T-cell acute lymphoblastic leukemia

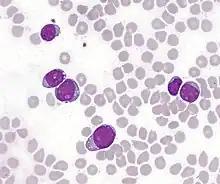
T-lymphoblastic cells of acute leukemia in the bone marrow. In some cases, the cytoplasm is concentrated at one pole of the cell, forming "hand mirror cells".

T-cell acute lymphoblastic leukemia (T-ALL) is a type of acute lymphoblastic leukemia characterized by an aggressive malignant neoplasm of the bone marrow. Acute lymphoblastic leukemia (ALL) is a condition, wherein immature white blood cells accumulate in the bone marrow and crowd out normal white blood cells. Accumulation in the liver, spleen, and lymph nodes frequently occurs as well.